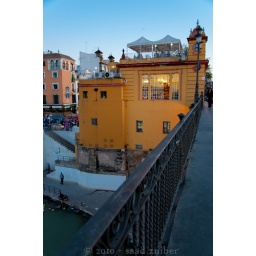
Shot on the Triana bridge over the Guadalquivir river in Sevilla, Spain.